Jacob Bathen

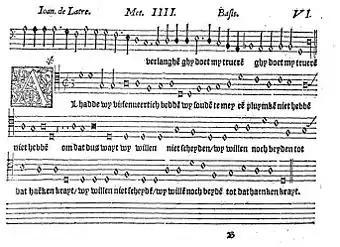
Sheet music for the song "Al hadde wy vijfenveertich bedde" by Jean de Latre from the "Niewe Duytsche Liedekens"

Bathen married Katrien van den Berghe with whom he had at least six children. The competition in the Leuven printing market was fierce and to cope with it some printers partnered up with one another. The difficulty to make ends meet likely forced Jacob Bathen to leave Leuven at the end of 1551 or early 1552 and to settle in Maastricht. Here he was the first printer and as a result he operated in a cultural environment in which he was unlikely to find many customers. In three or four years, he published at least eleven books, including two music editions. In 1554 he printed a musical work in Maastricht by the composer Jean de Latre from Liège. The work was entitled and was dedicated to Anton of Schauenburg, at that time the dean of the Saint Servatius chapter in Maastricht, and later archbishop of Cologne. Bathen used so-called 'movable musical note types' for the first time. The movable types are now in the Heilbronn city library and constitute one of the most important musical artefacts from this period.